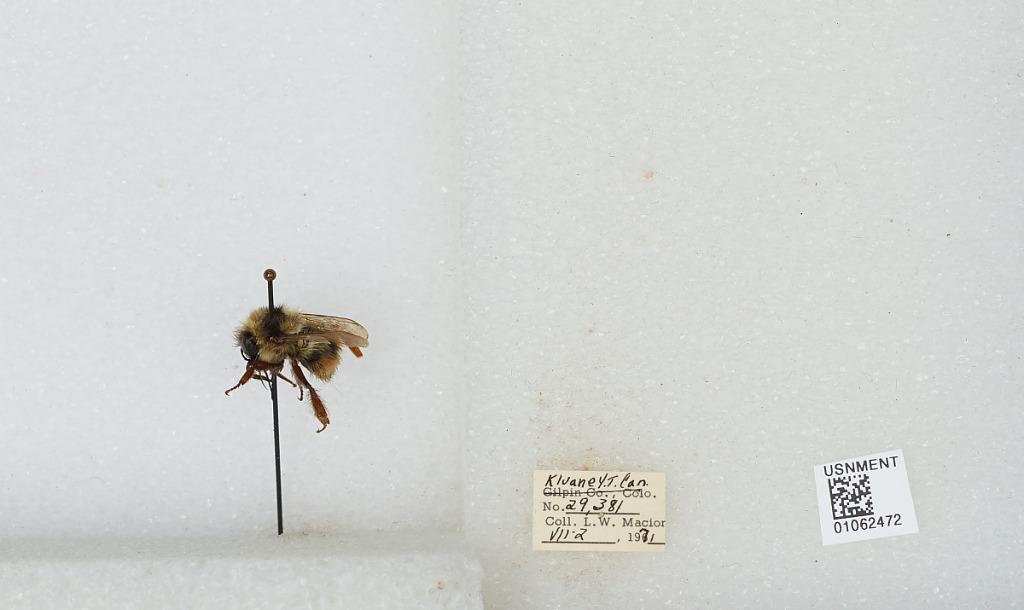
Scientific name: Bombus bifarius nearcticus
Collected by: L. Macior
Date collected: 1971-7-2
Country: Canada
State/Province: Yukon Territory
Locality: Kluane
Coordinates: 60.75, -139.5